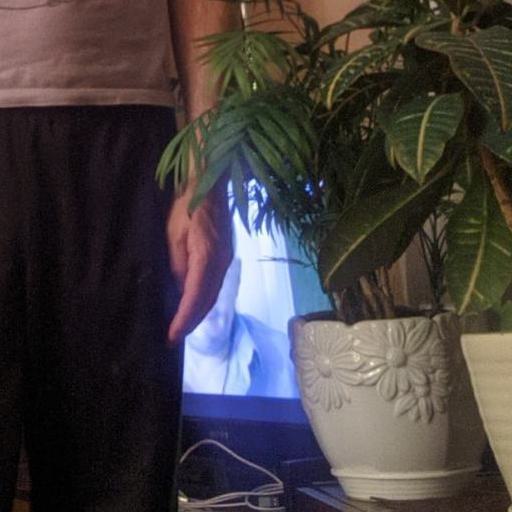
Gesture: no_gesture